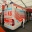
Label: ambulance